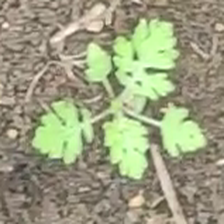
Weed species: Gajar_gavat_(Parthenium hysterophorus)